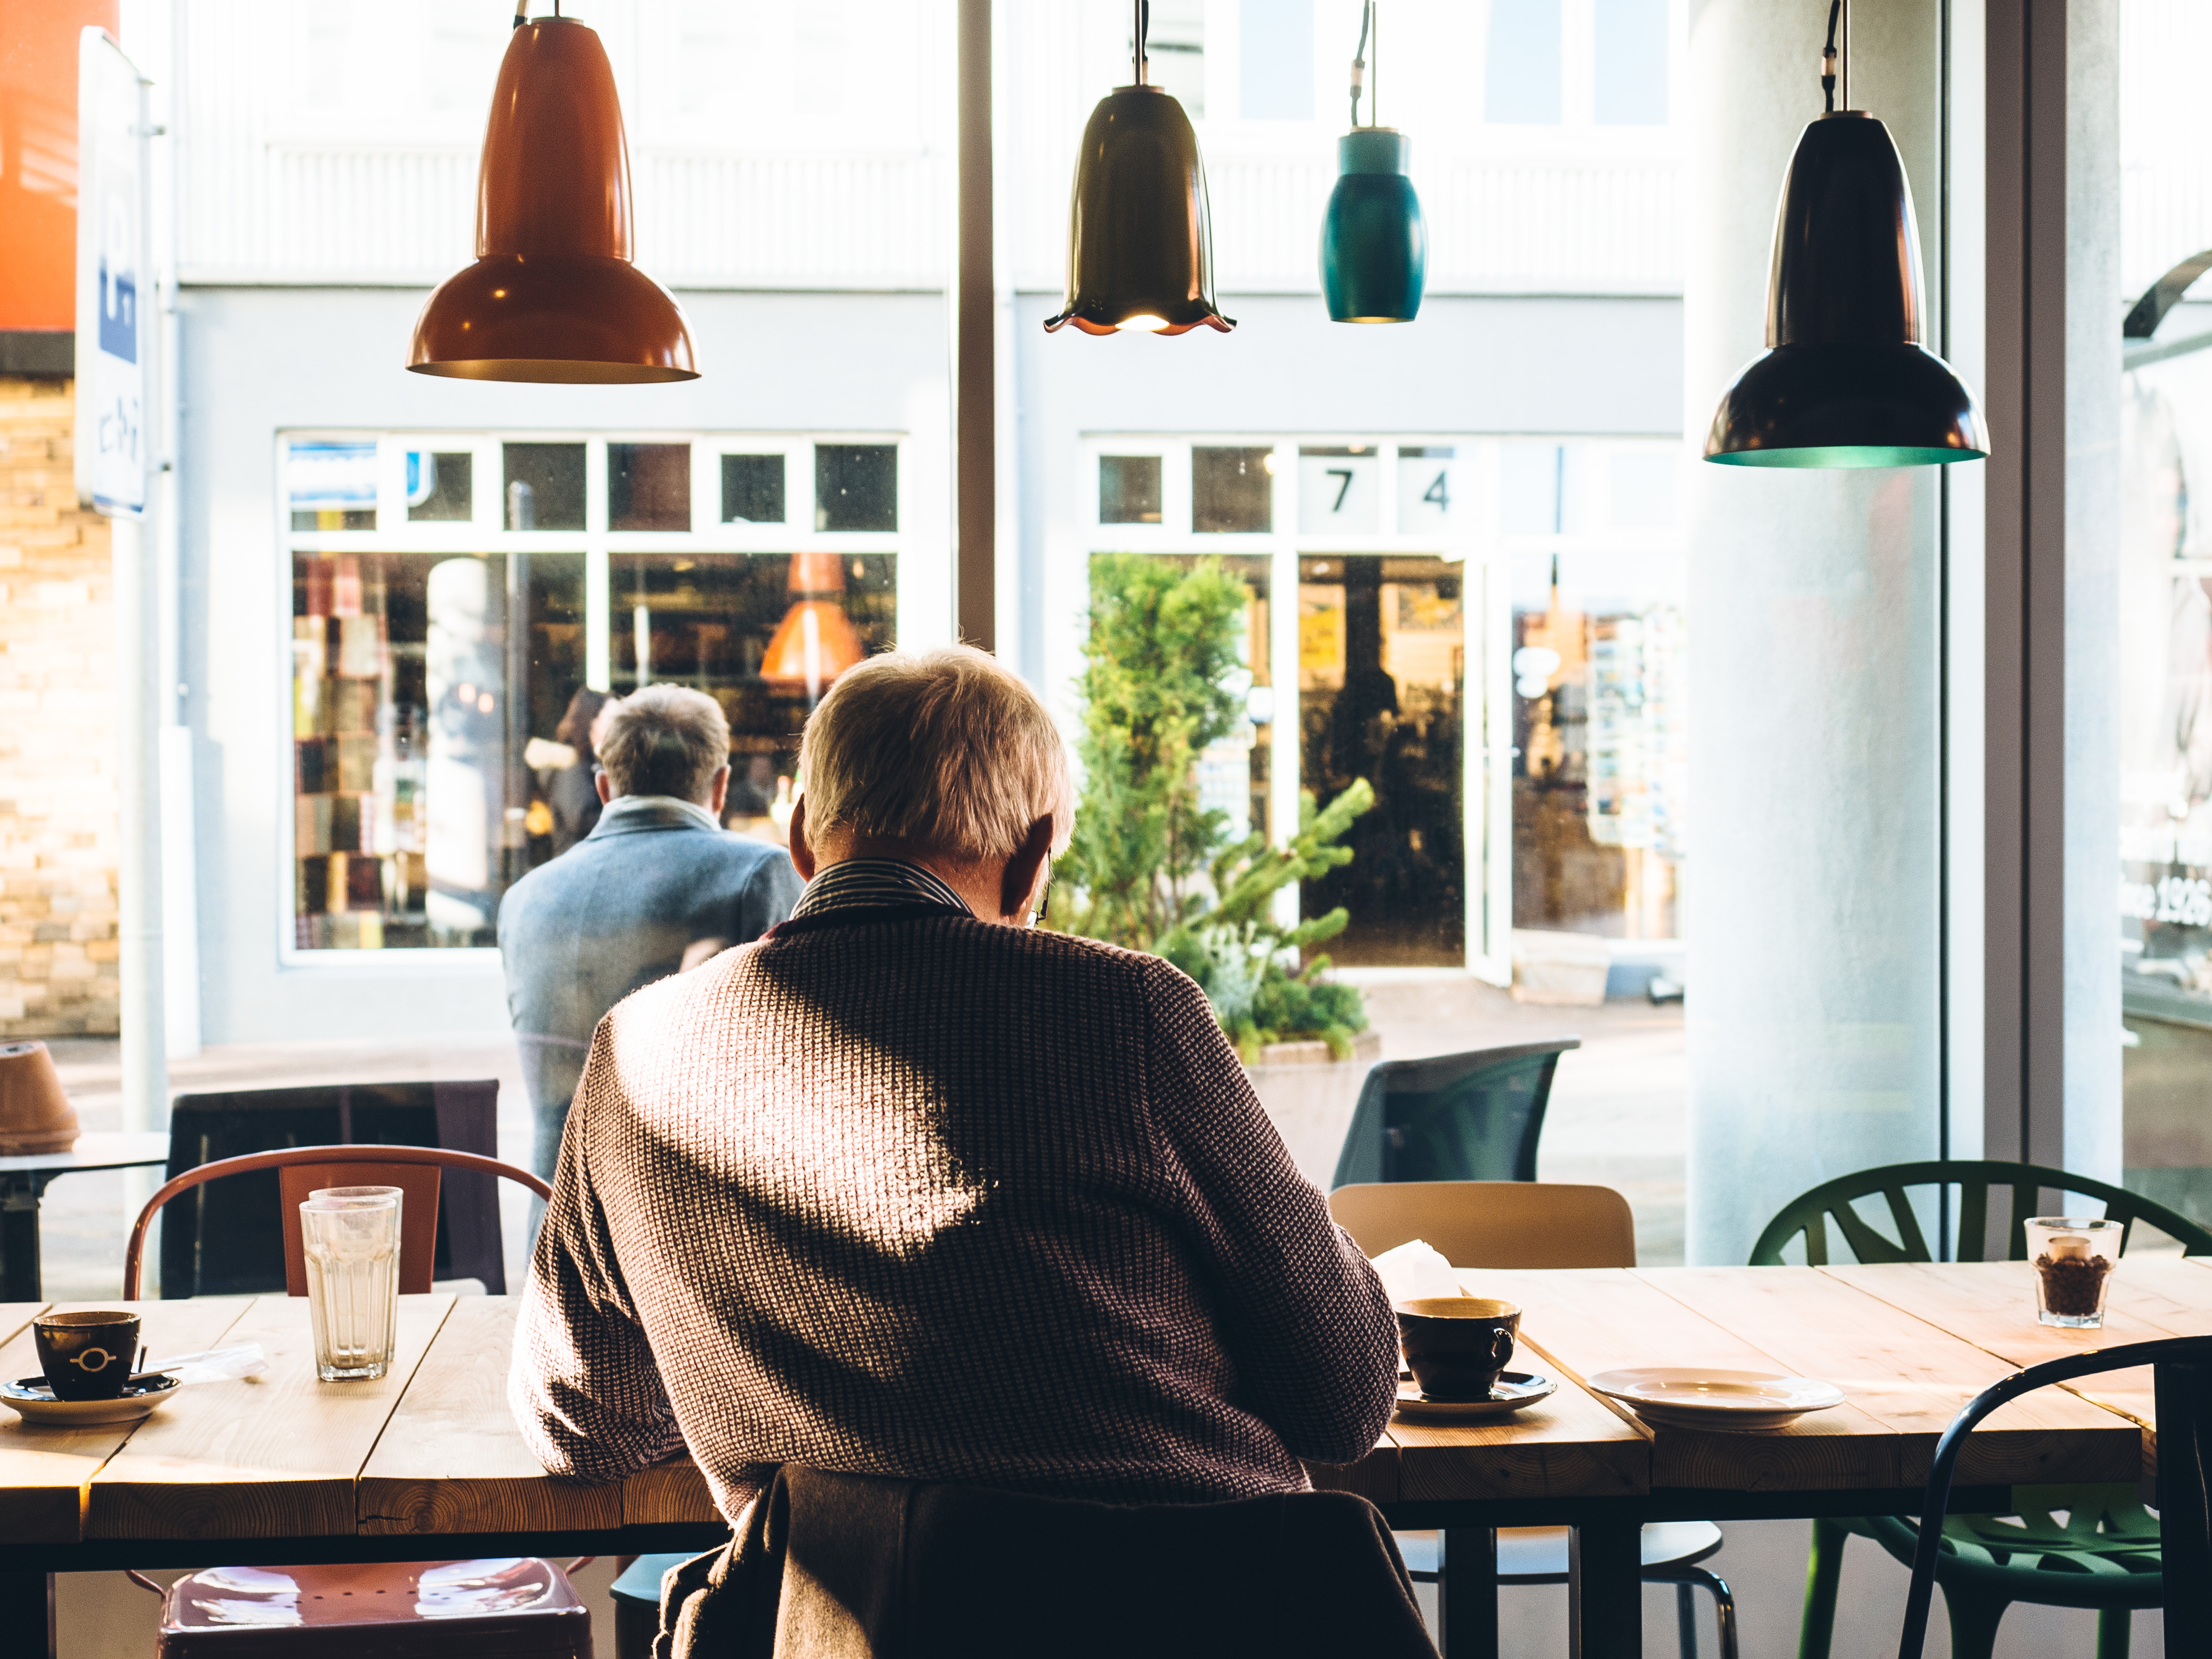
table, cafe, coffee, tea, chair, window, restaurant, home, indoor, diner, living room, room, interior design, publicdomain, design, coffeehouse, glasses, lamps, customers, dining room, window covering